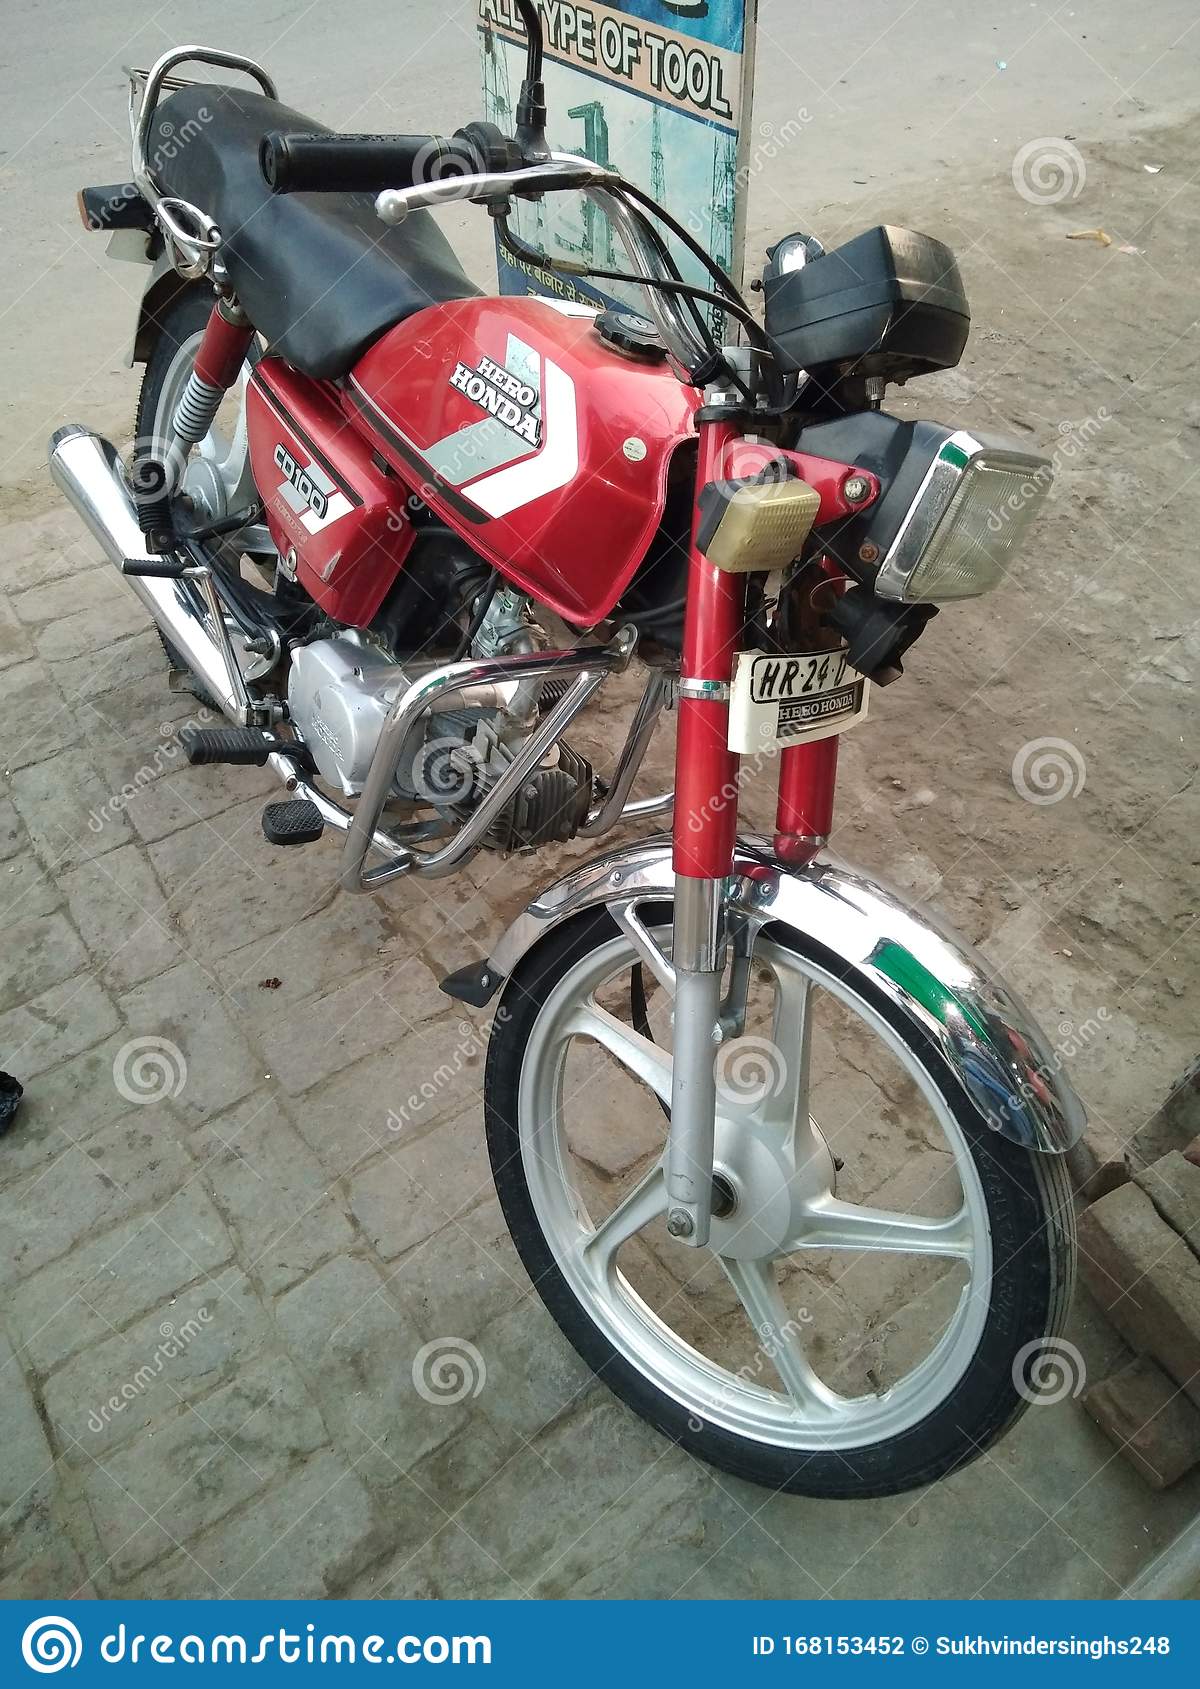
Vehicle type: Motorcycles